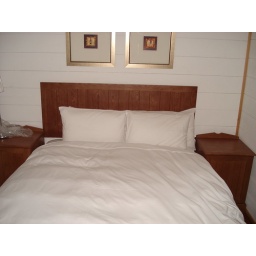
New bedroom - all in white - very nice